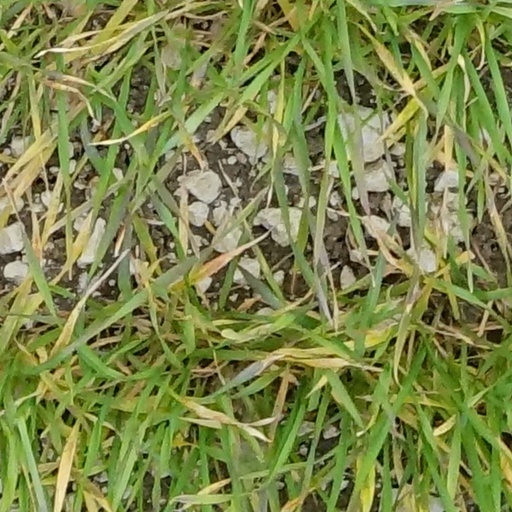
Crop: wheat